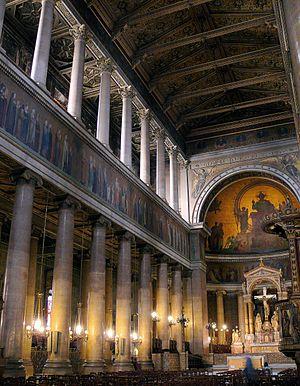
Paris 10e arrondissement - Eglise Saint-Vincent-de-Paul - Nef - Procession des saintes